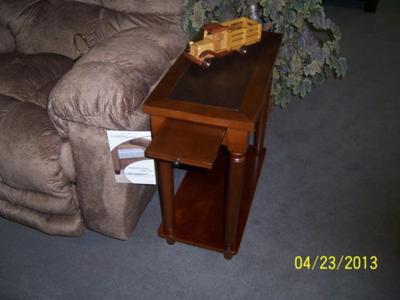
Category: table